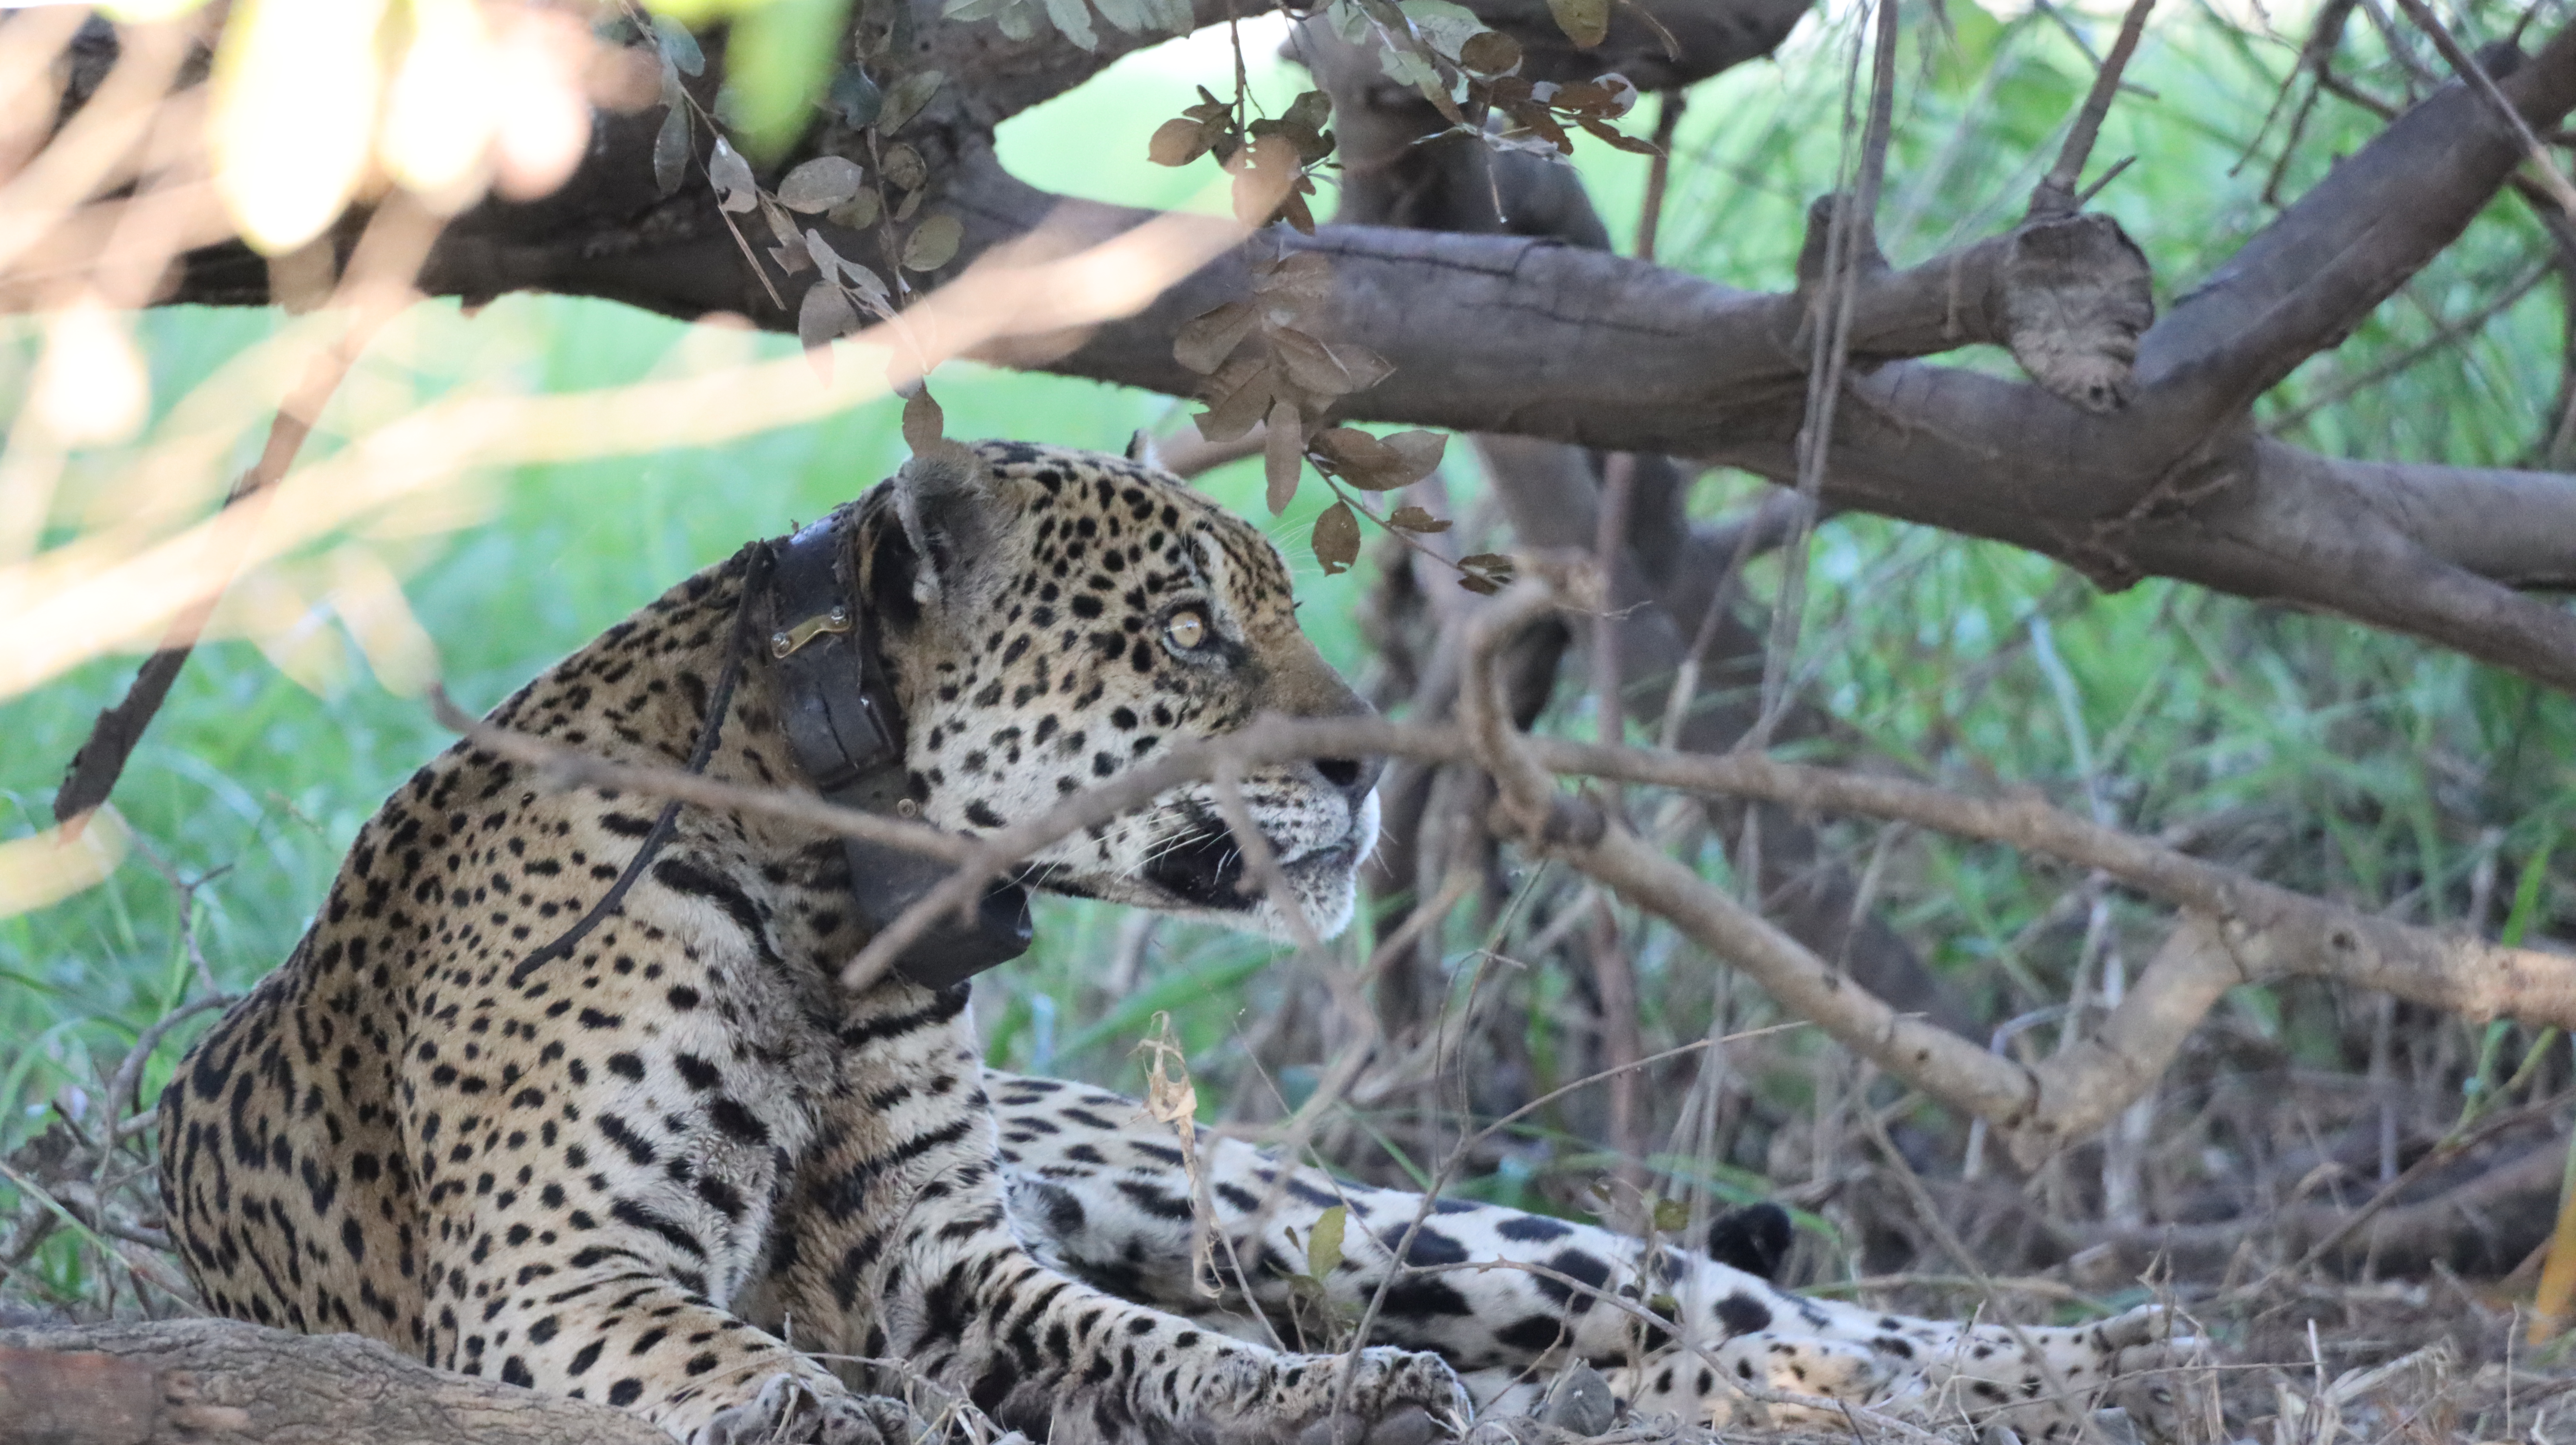
Jaguar: Ousado